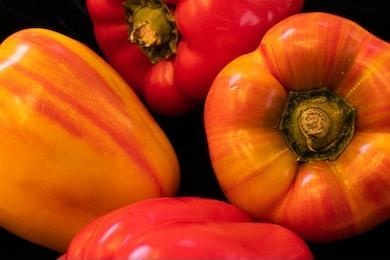
Label: capsicum